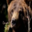
Label: bear